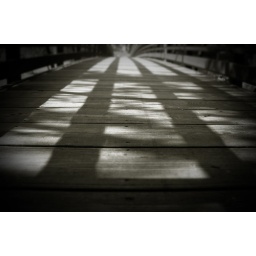
B &amp;amp;W bridge over a small lake in Franklin NJ